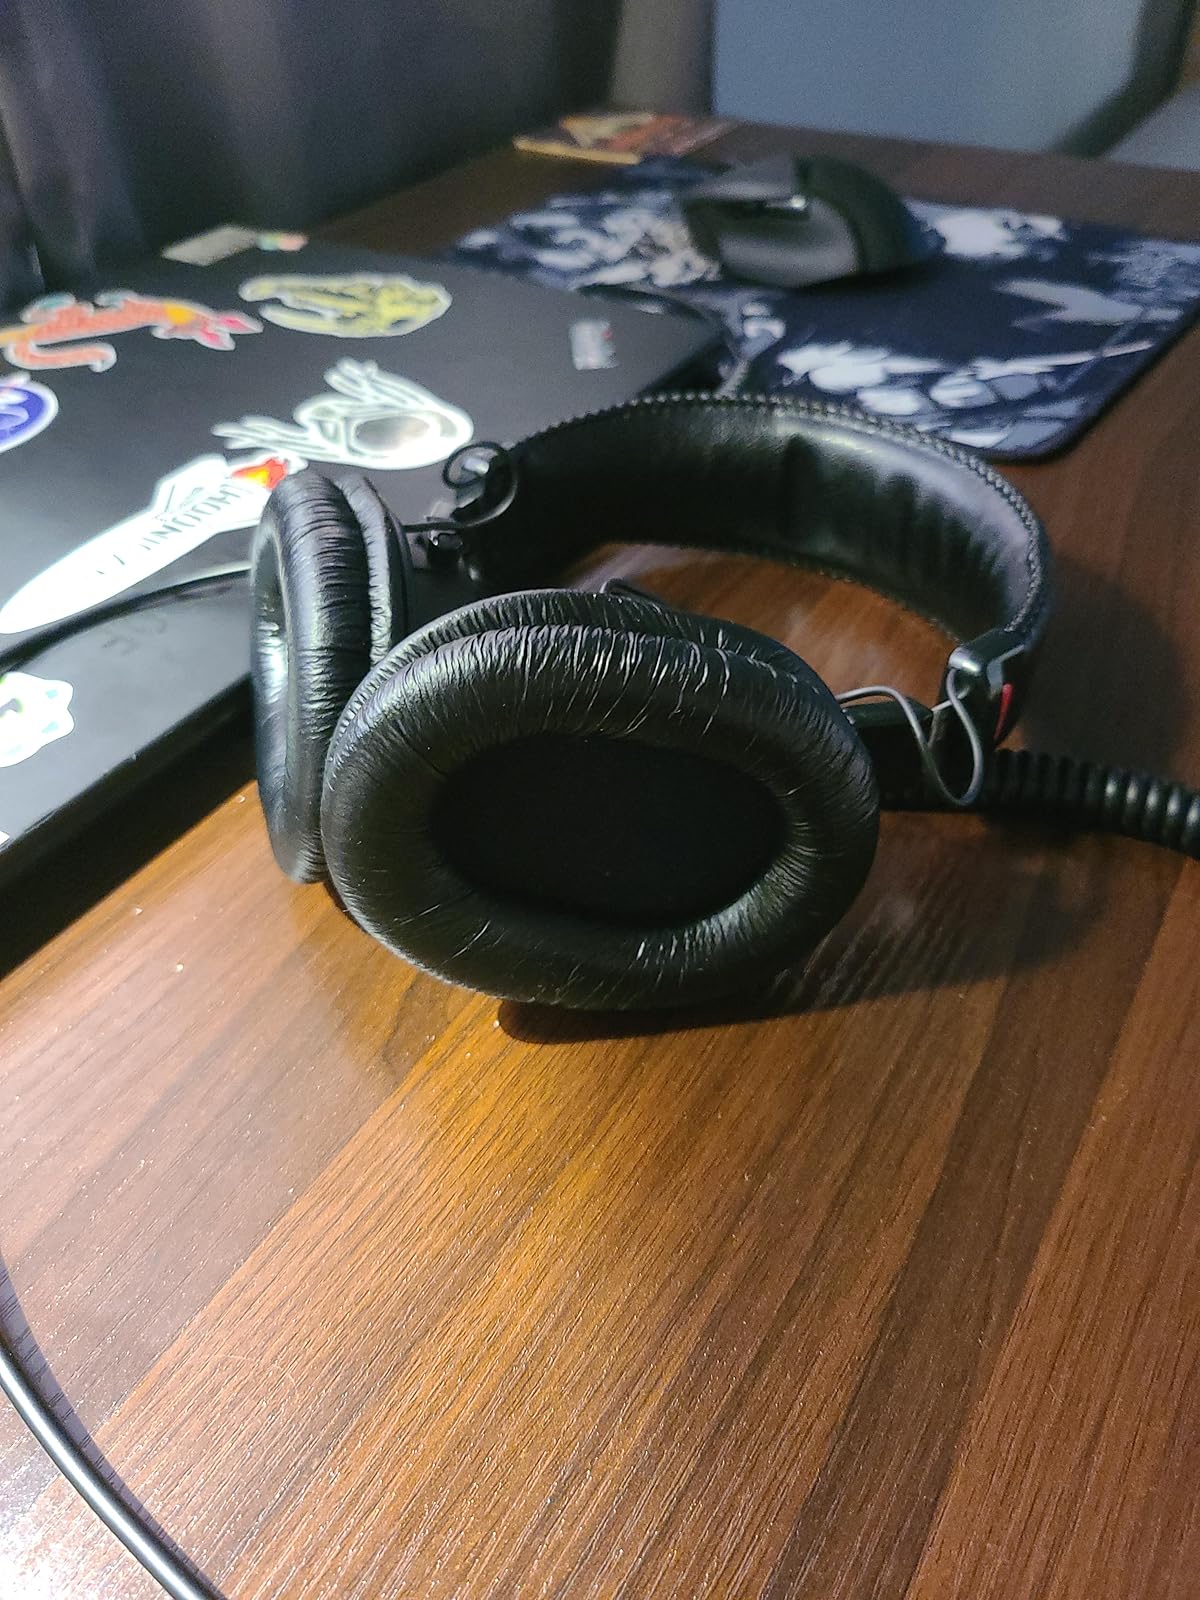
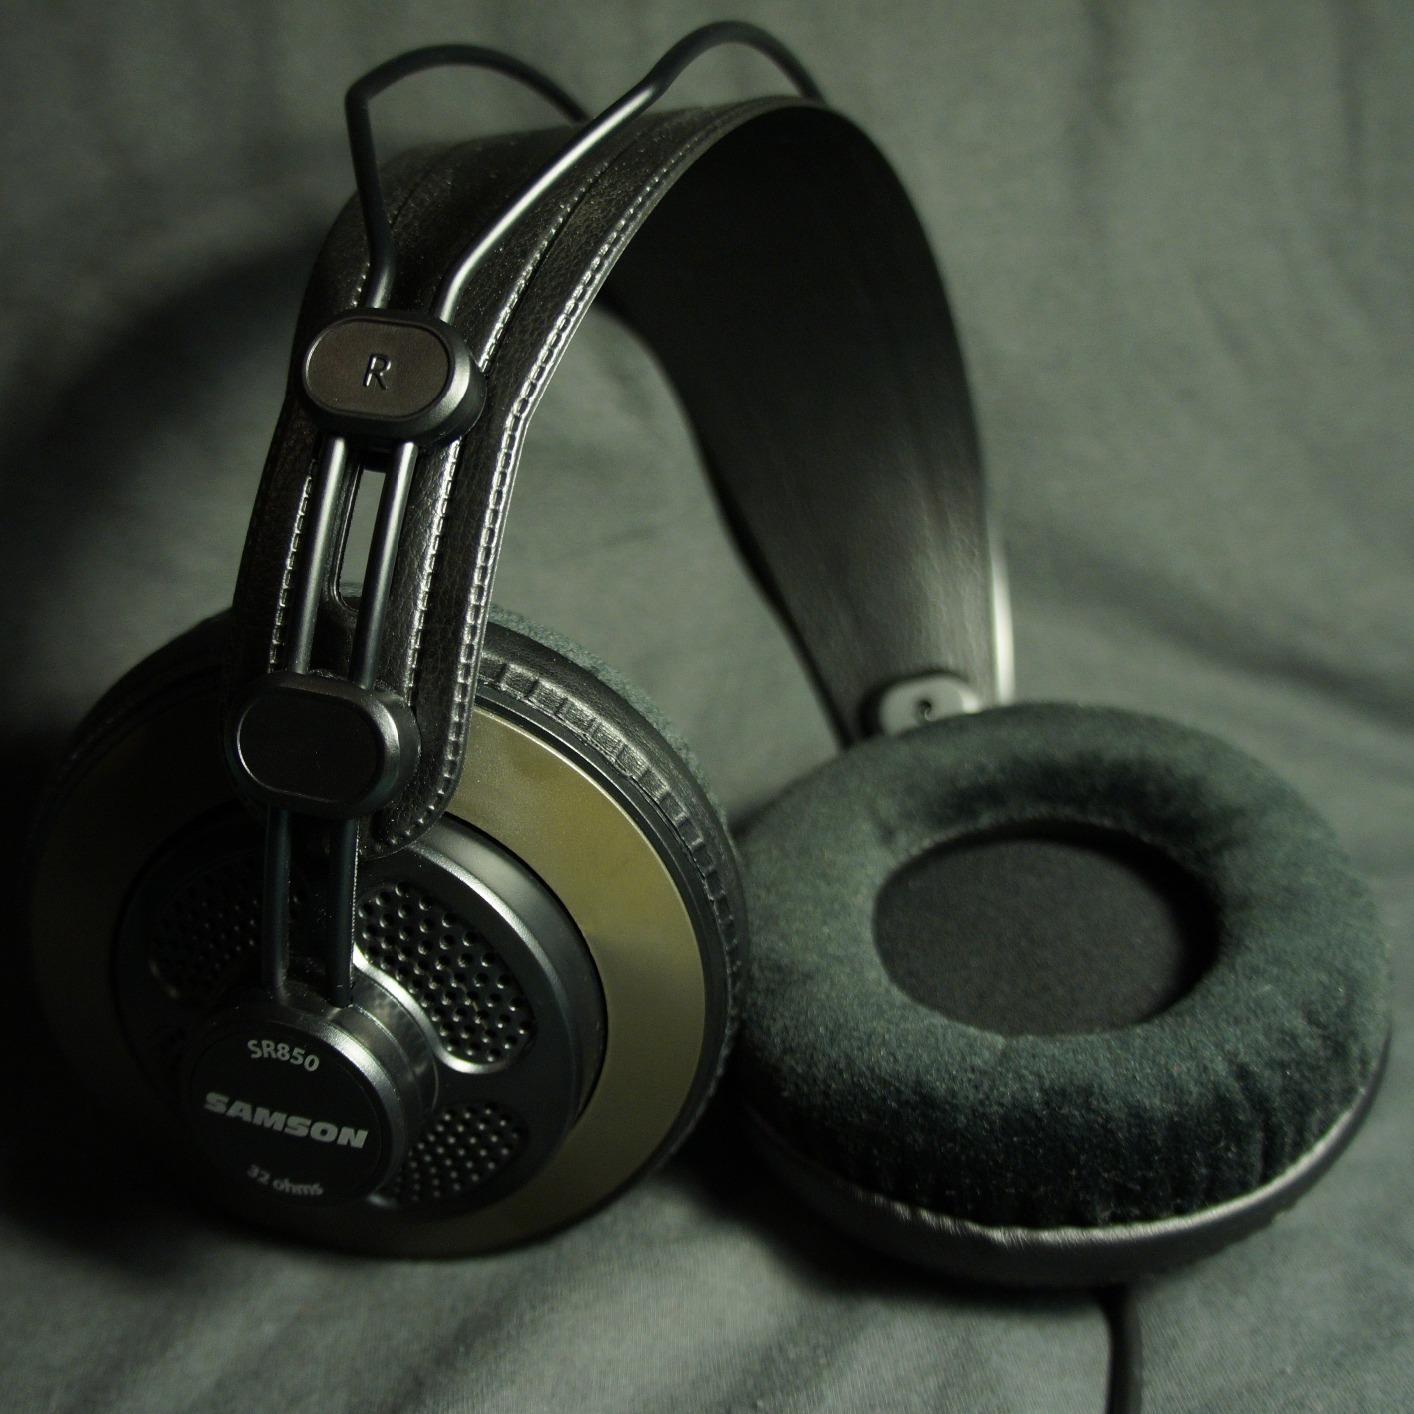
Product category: headphones
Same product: no